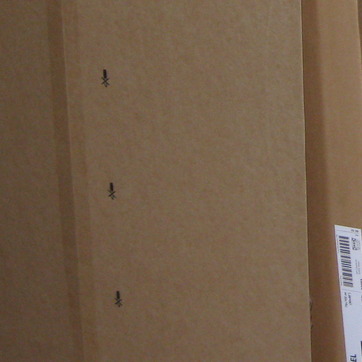
Material: paper